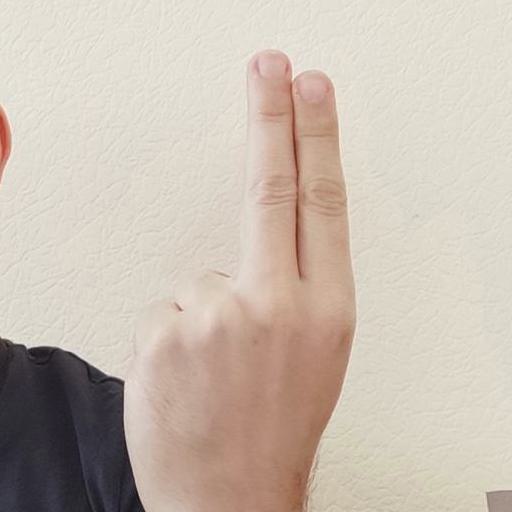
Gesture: two_up_inverted